Project Rover

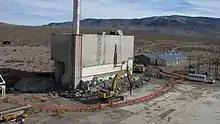
R-MAD demolition in December 2009

NERVA had many potential missions. NASA considered using Saturn V and NERVA on a "Grand Tour" of the Solar System. A rare alignment of the planets that happens every 174 years occurred between 1976 and 1980, allowing a spacecraft to visit Jupiter, Saturn, Uranus and Neptune. With NERVA, that spacecraft could weigh up to . This was assuming NERVA had a specific impulse of only ; was more likely, and with that it could place a space station the size of Skylab into orbit around the Moon. Repeat trips to the Moon could be made with NERVA powering a nuclear shuttle. There was also the mission to Mars, which Klein diplomatically avoided mentioning, knowing that, even in the wake of the Apollo 11 Moon landing, the idea was unpopular with Congress and the general public.